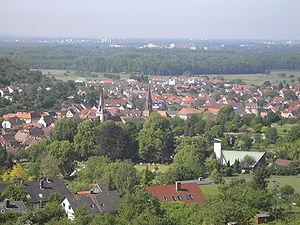
Weingarten (Baden) est une commune de Bade-Wurtemberg, située dans l'arrondissement de Karlsruhe, dans l'aire urbaine Mittlerer Oberrhein, dans le district de Karlsruhe.